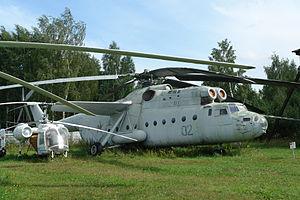
Le musée central des forces aériennes de la Fédération de Russie de Monino se situe sur le site de l'aérodrome de Monino à 40 km à l'est de Moscou, en Russie, et est l'un des musées les plus importants au monde de l'aviation, le plus important pour les avions russes.